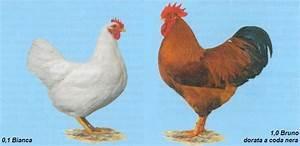
chicken